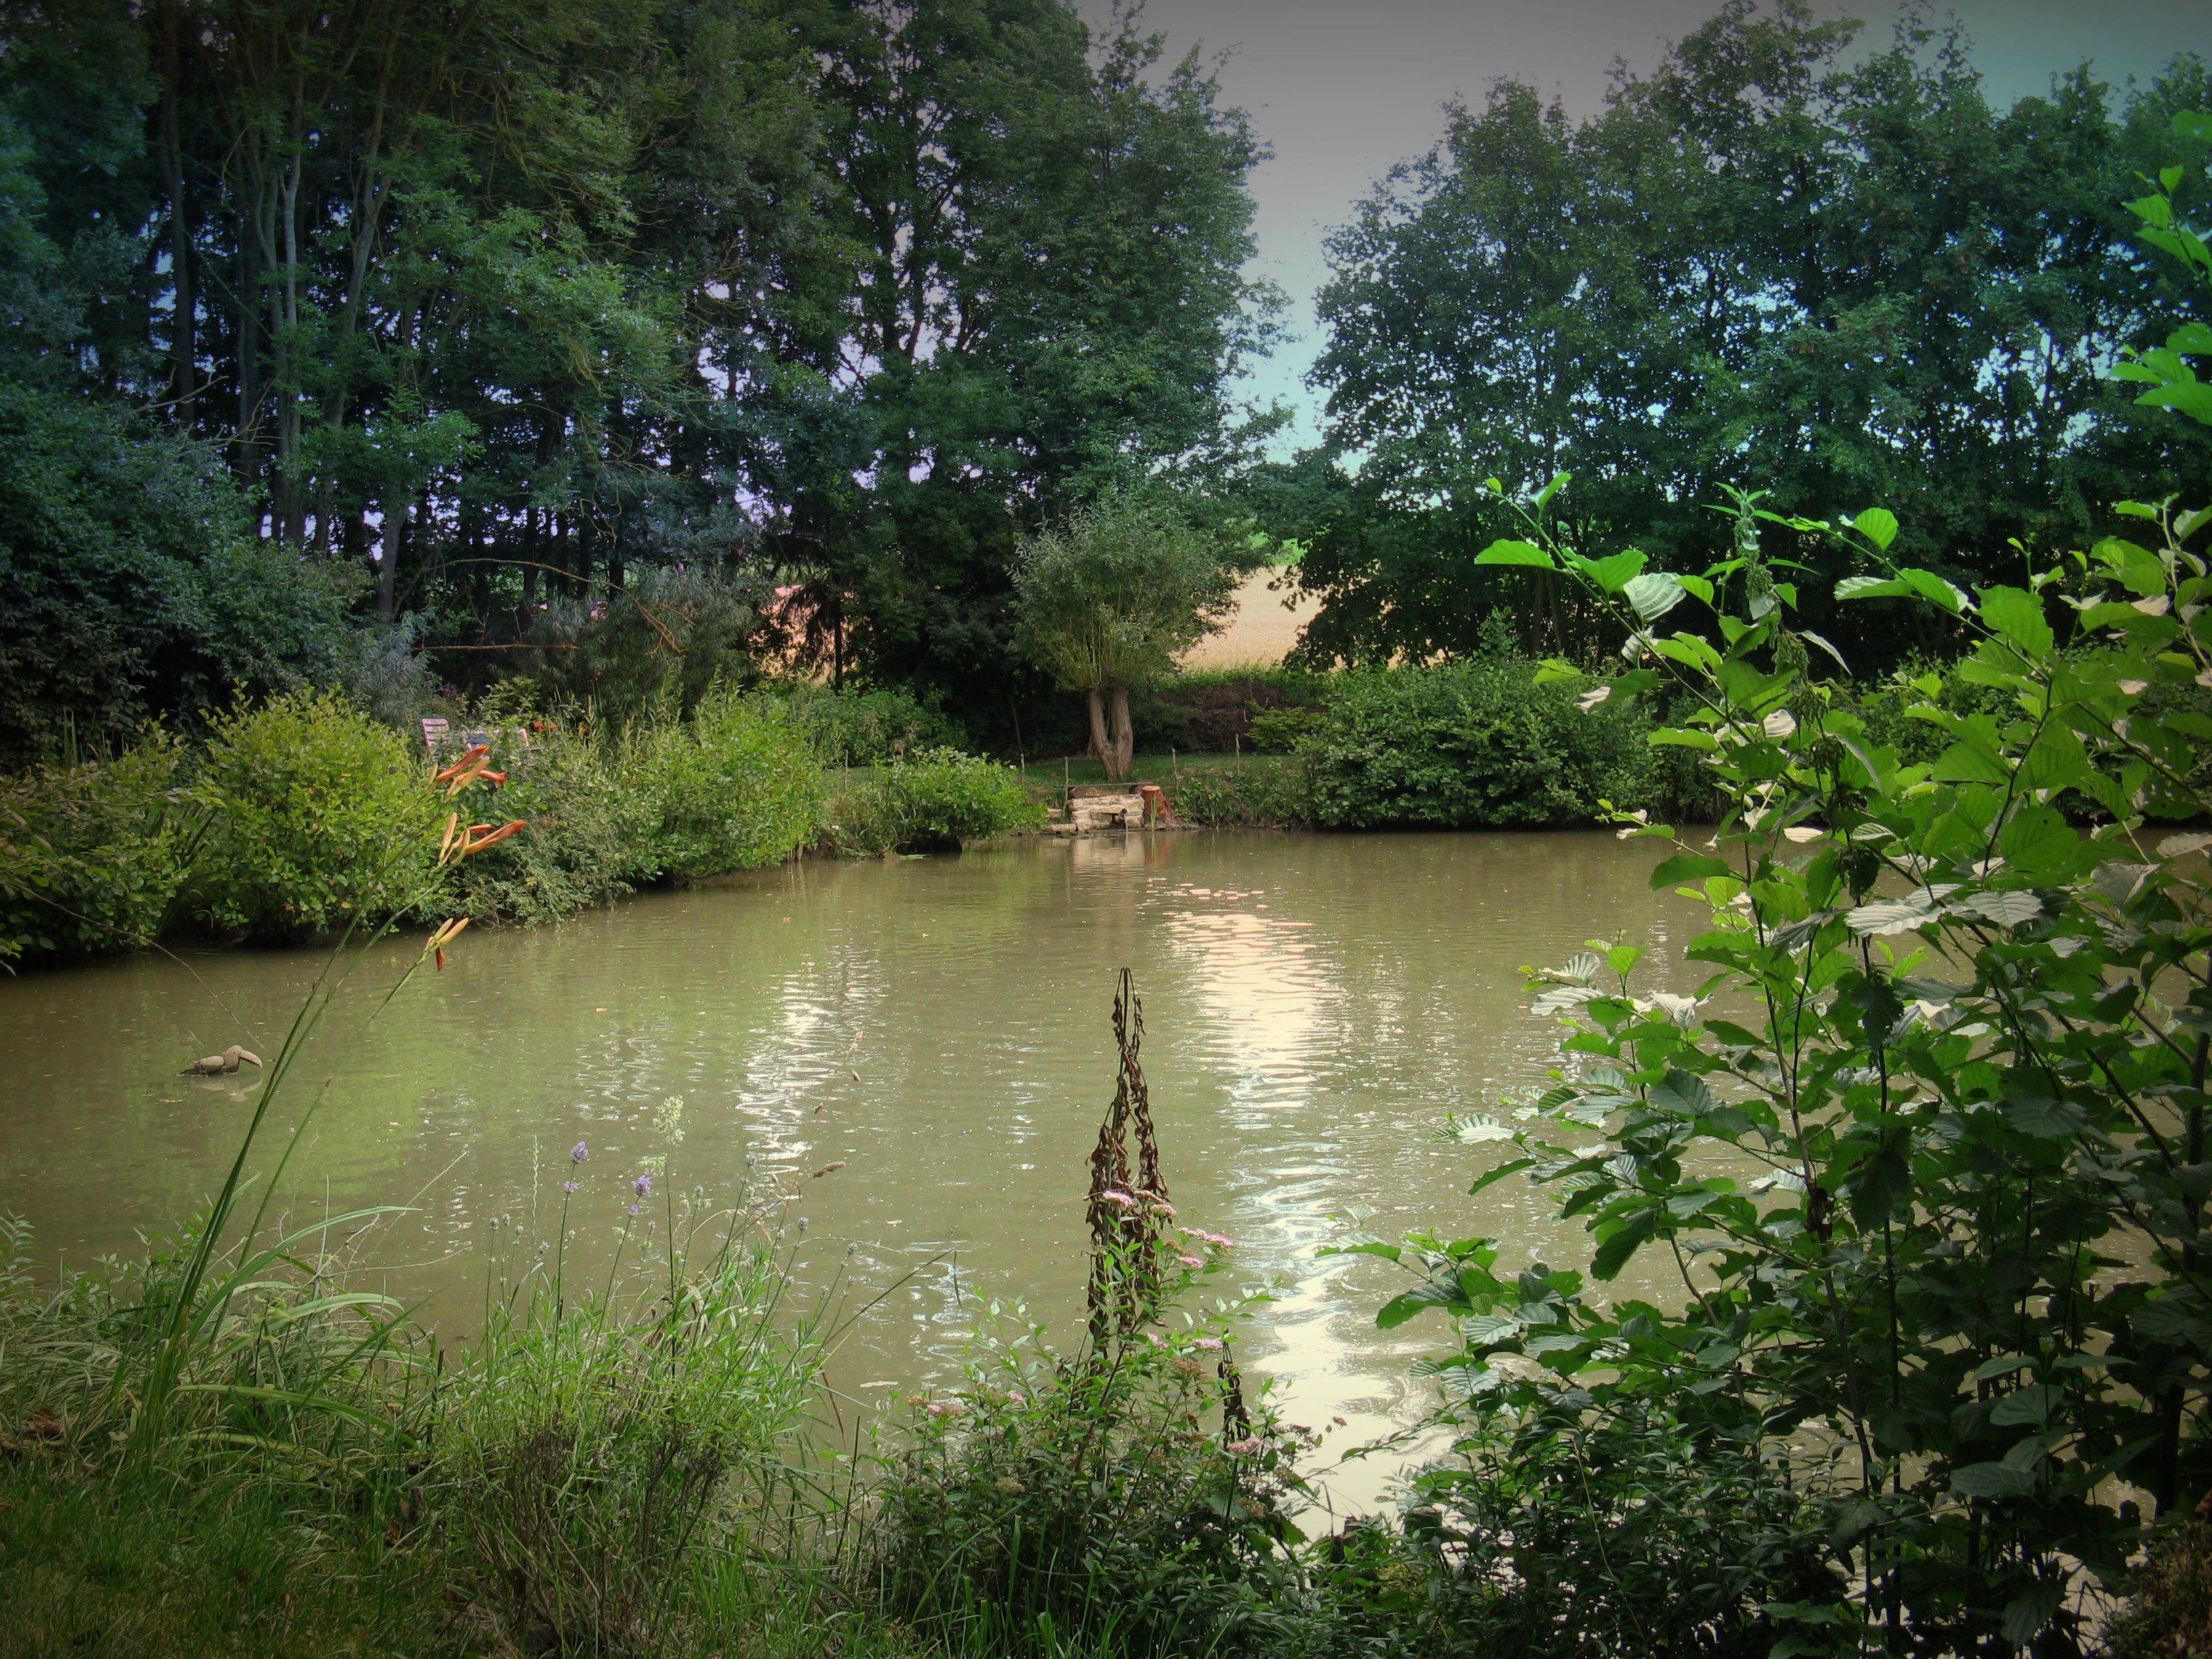
landscape, tree, water, nature, forest, lake, river, pond, stream, reflection, jungle, park, fish, waterway, body of water, bank, rainforest, wetland, thunderstorm, habitat, carp, mood, waters, idyll, animal world, ecosystem, mirroring, water reflection, fish pond, natural environment